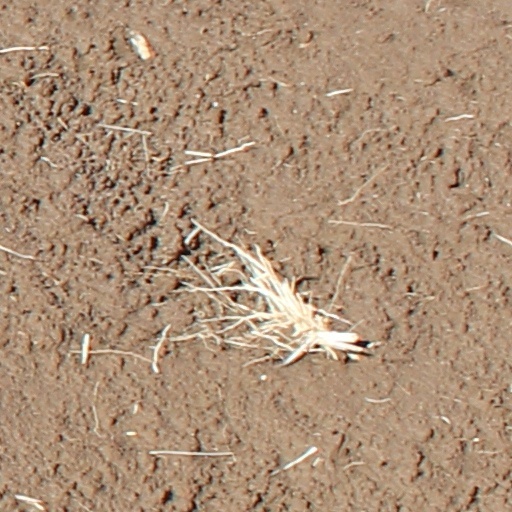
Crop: wheat